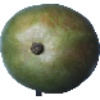
Label: mango